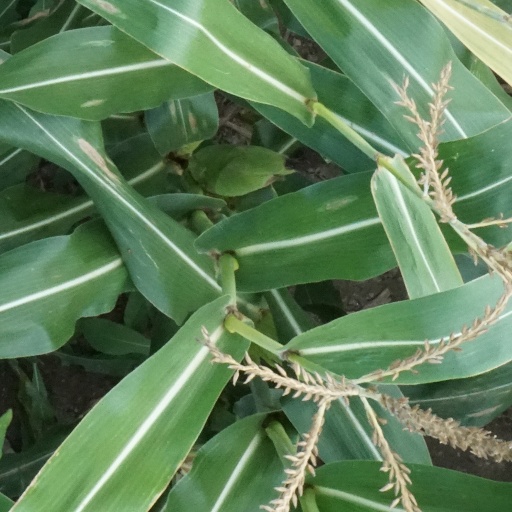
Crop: maize; corn